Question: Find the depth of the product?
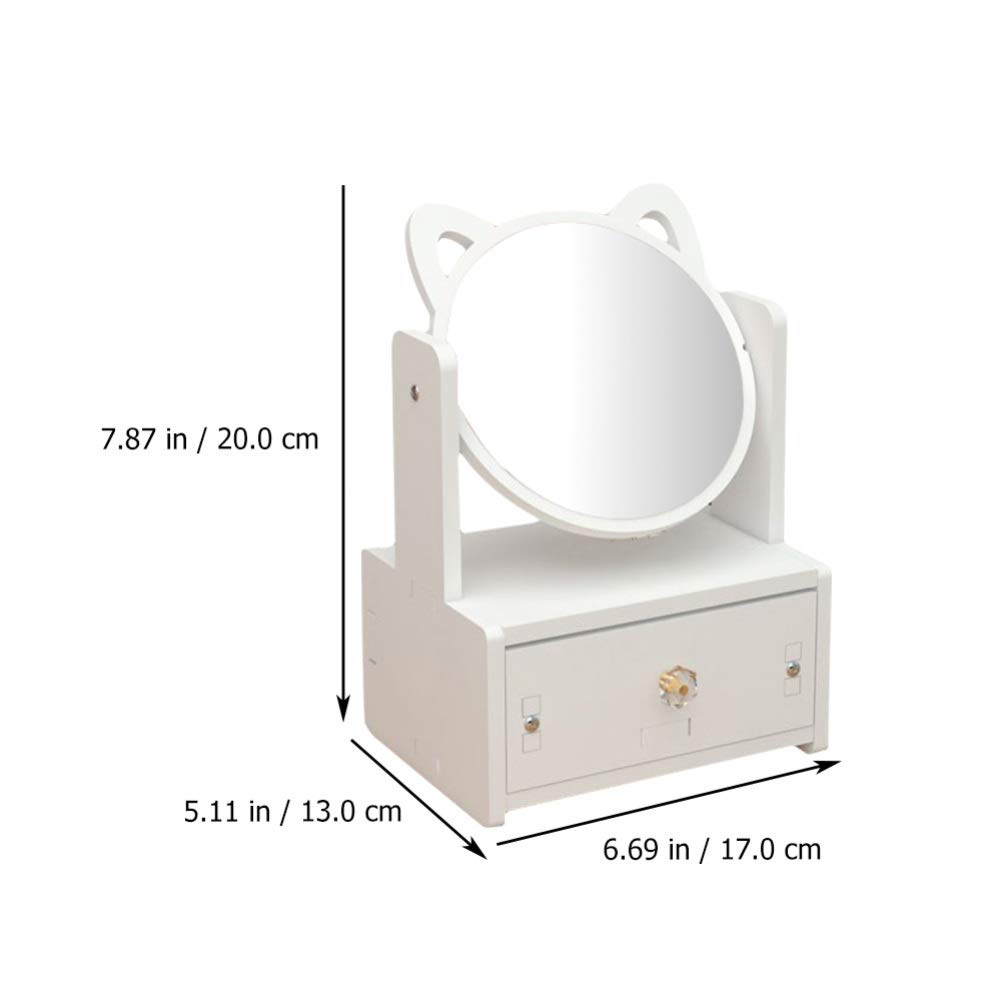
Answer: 7.87 inch